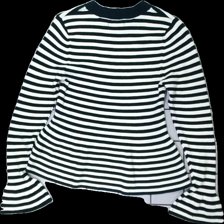
View: back
Type: Top
Category: Ladies
Brand: Lindex
Colors: Blue, White
Material: 72% viskos 28% polyester
Pattern: Striped
Cut: C-collar
Size: S
Season: All
Price range: 50-100
Recommended usage: Reuse
Description: stickad top